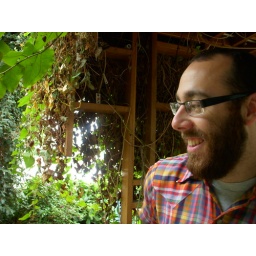
I found a cute boy in the butterfly house.